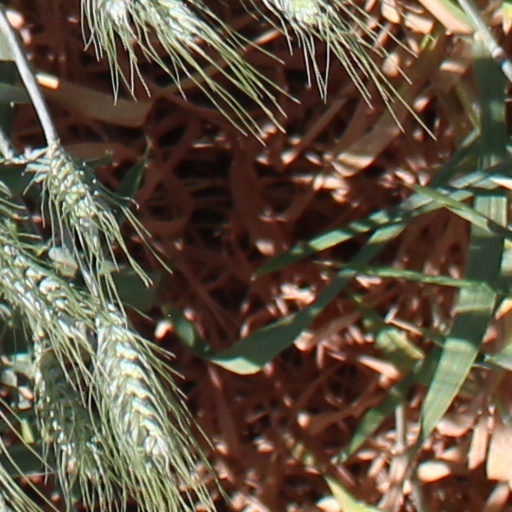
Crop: wheat